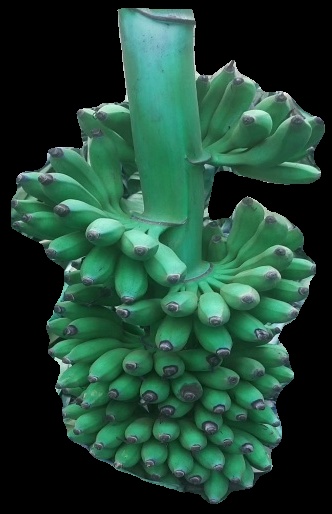
Variety: elakki-bale
Grade: grade1